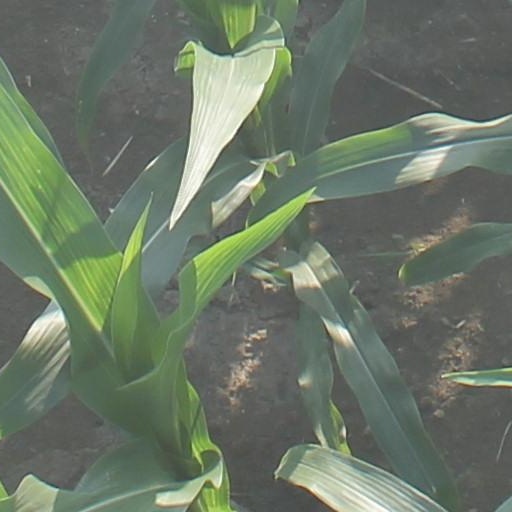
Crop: maize; corn